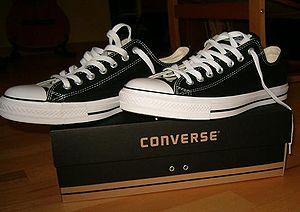
Chaussures de sport